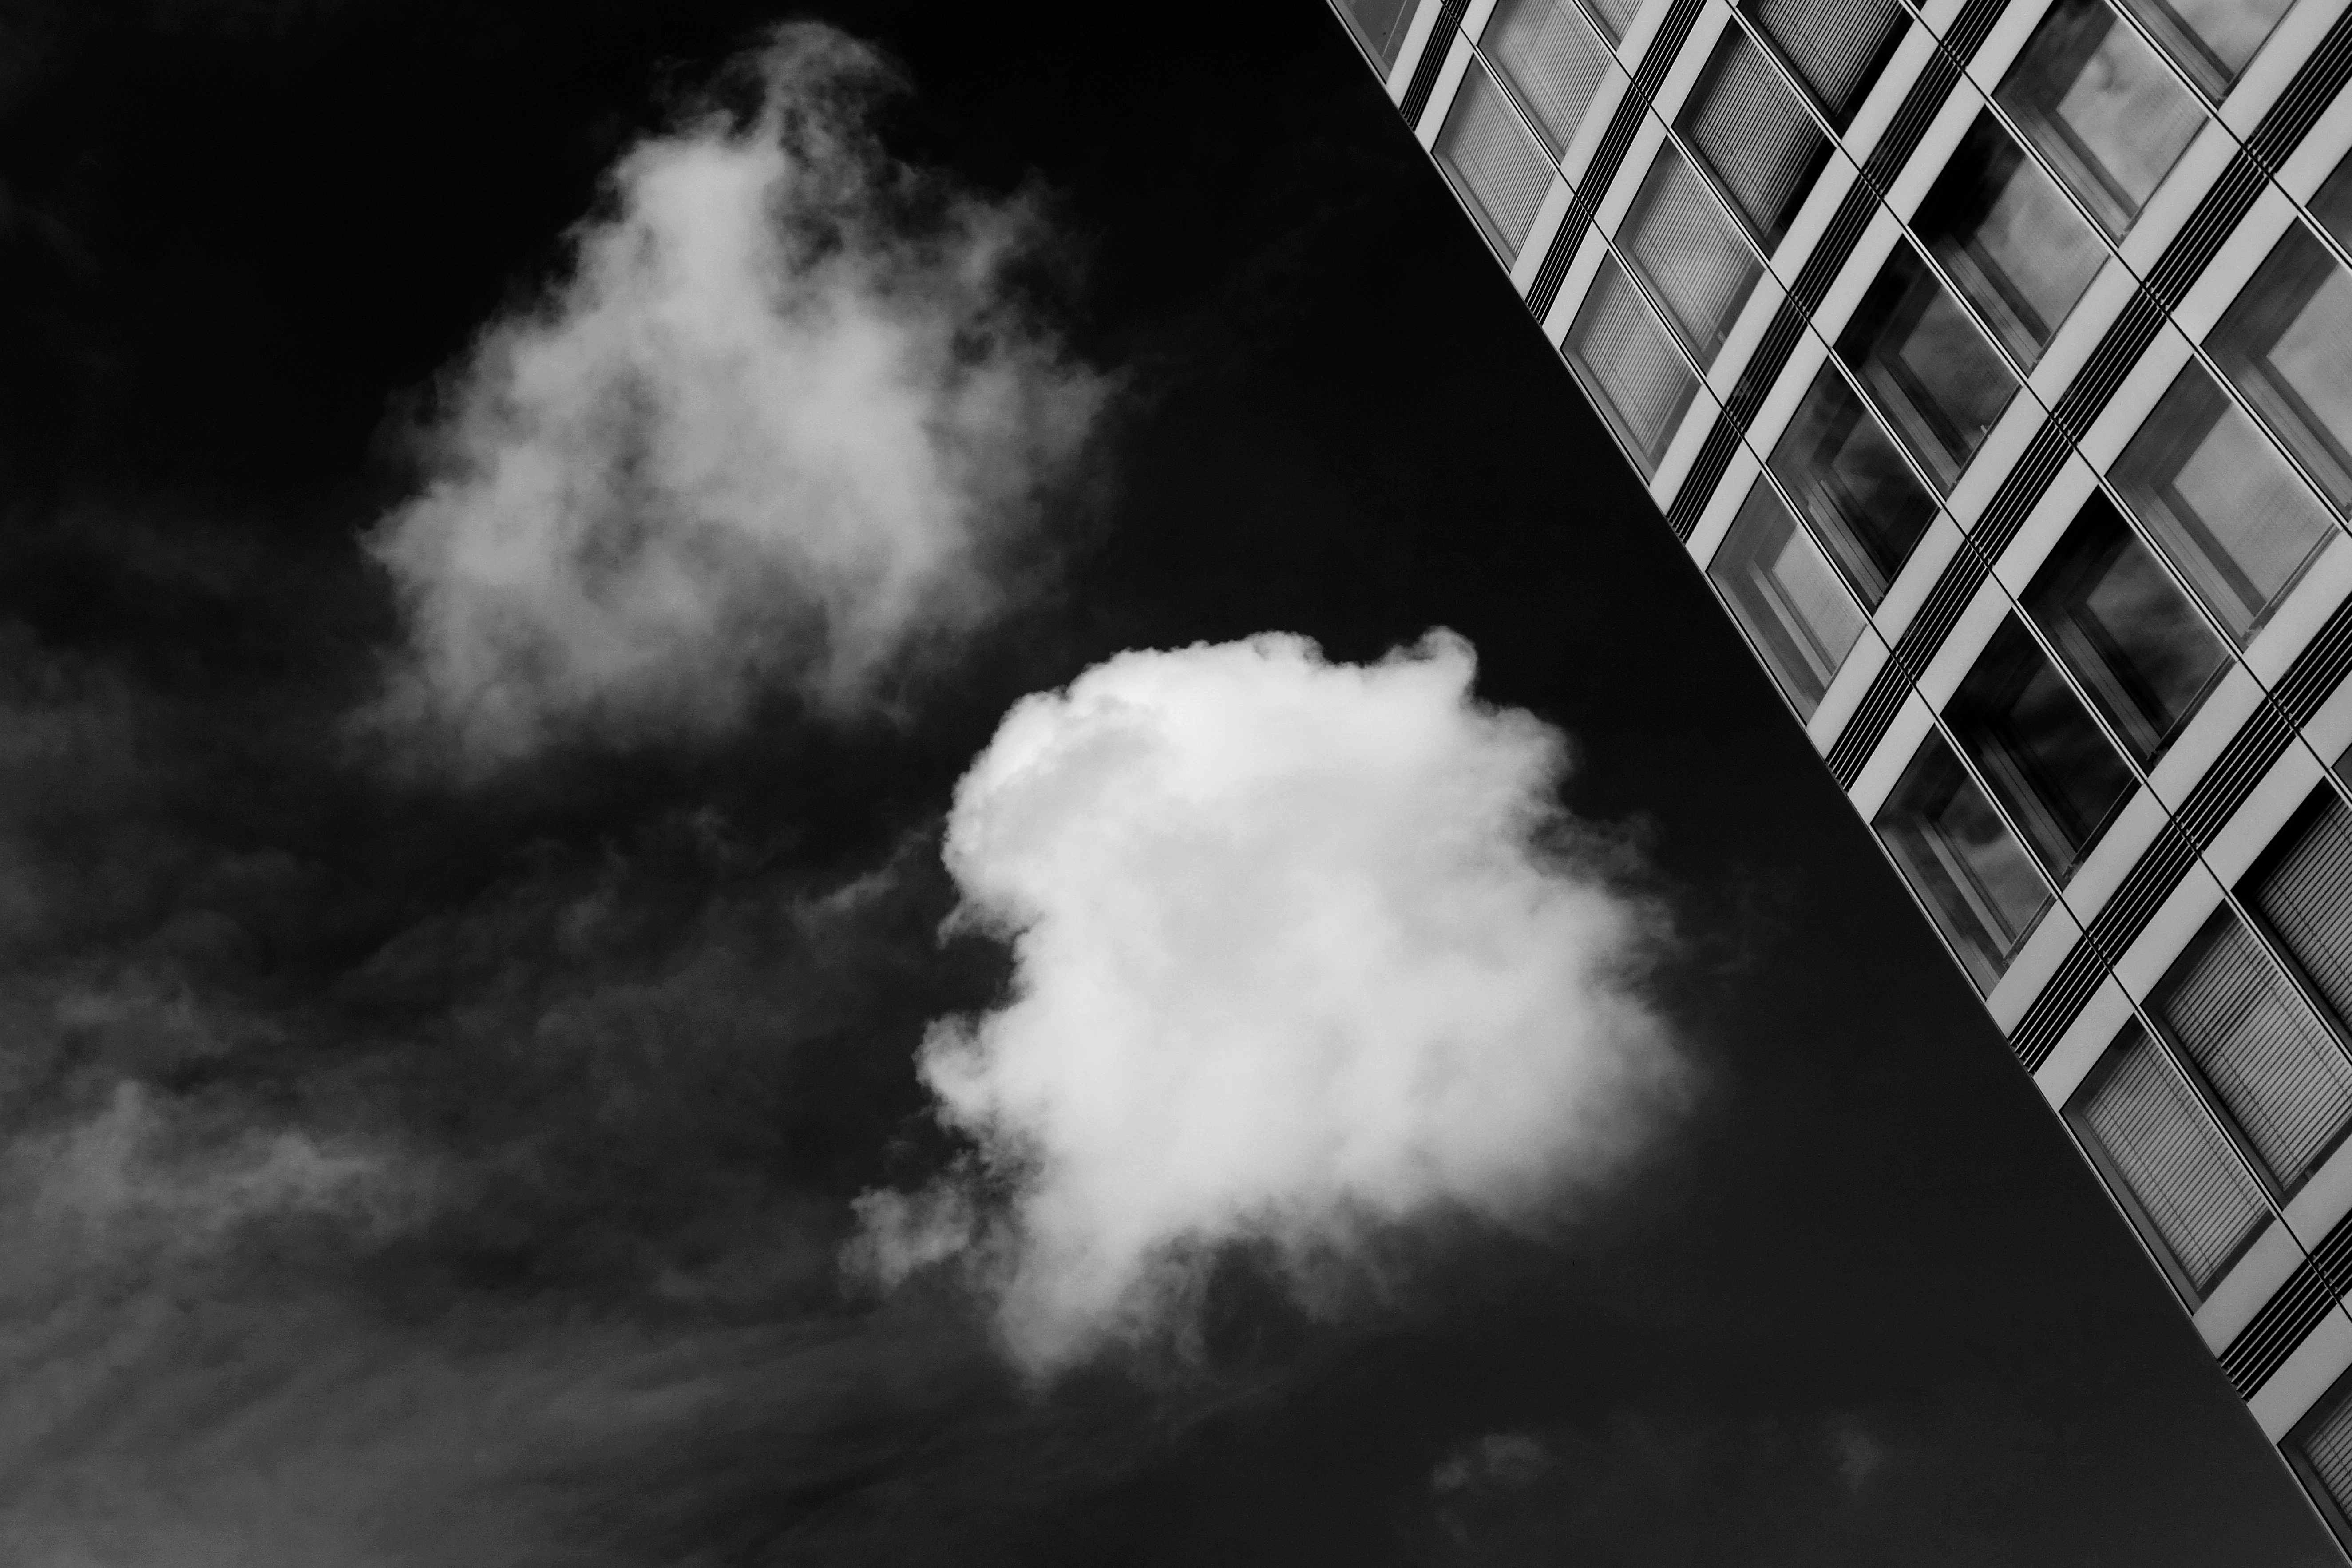
cloud, black and white, sky, white, sunlight, atmosphere, darkness, black, monochrome, shape, meteorological phenomenon, monochrome photography, atmosphere of earth